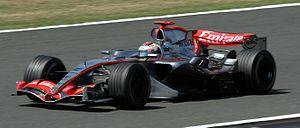
Le Grand Prix de France de Formule 1 2006 a eu lieu au circuit de Nevers Magny-Cours le 16 juillet. Ce Grand Prix qui marquait le centenaire du GP de France a été remporté par Michael Schumacher.